Francisco Moreno Museum of Patagonia

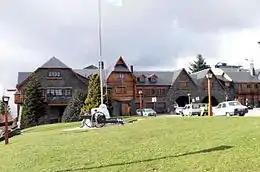
The Francisco P. Moreno Museum of Patagonia, Bariloche

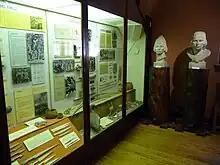
One of the rooms in the museum

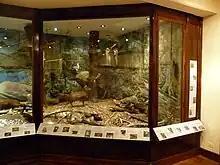
Patagonic fauna exhibit

The Francisco P. Moreno Museum of Patagonia is a natural history and cultural anthropology museum located in the Civic Center of Bariloche, Argentina.